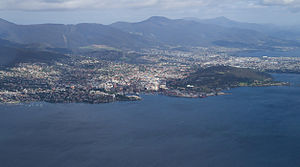
Hobart
Hobart er hovedstad og største by i den australske stat og ø Tasmanien. Byen er den mindste og sydligst beliggende af de australske statshovedstæder. Den blev grundlagt i 1803 som en straffekoloni og er Australiens næstældste hovedstad efter Sydney. Hobart ligger på det sydøstlige Tasmanien ved floden Derwent Rivers udmunding, og store dele af byen ligger på indvunden land. Byens havn er den næstdybeste naturlige havn i verden. Udsigten over byen domineres af det 1.271 meter høje Kunanyi/Mount Wellington.